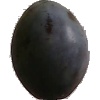
Label: Plum 3